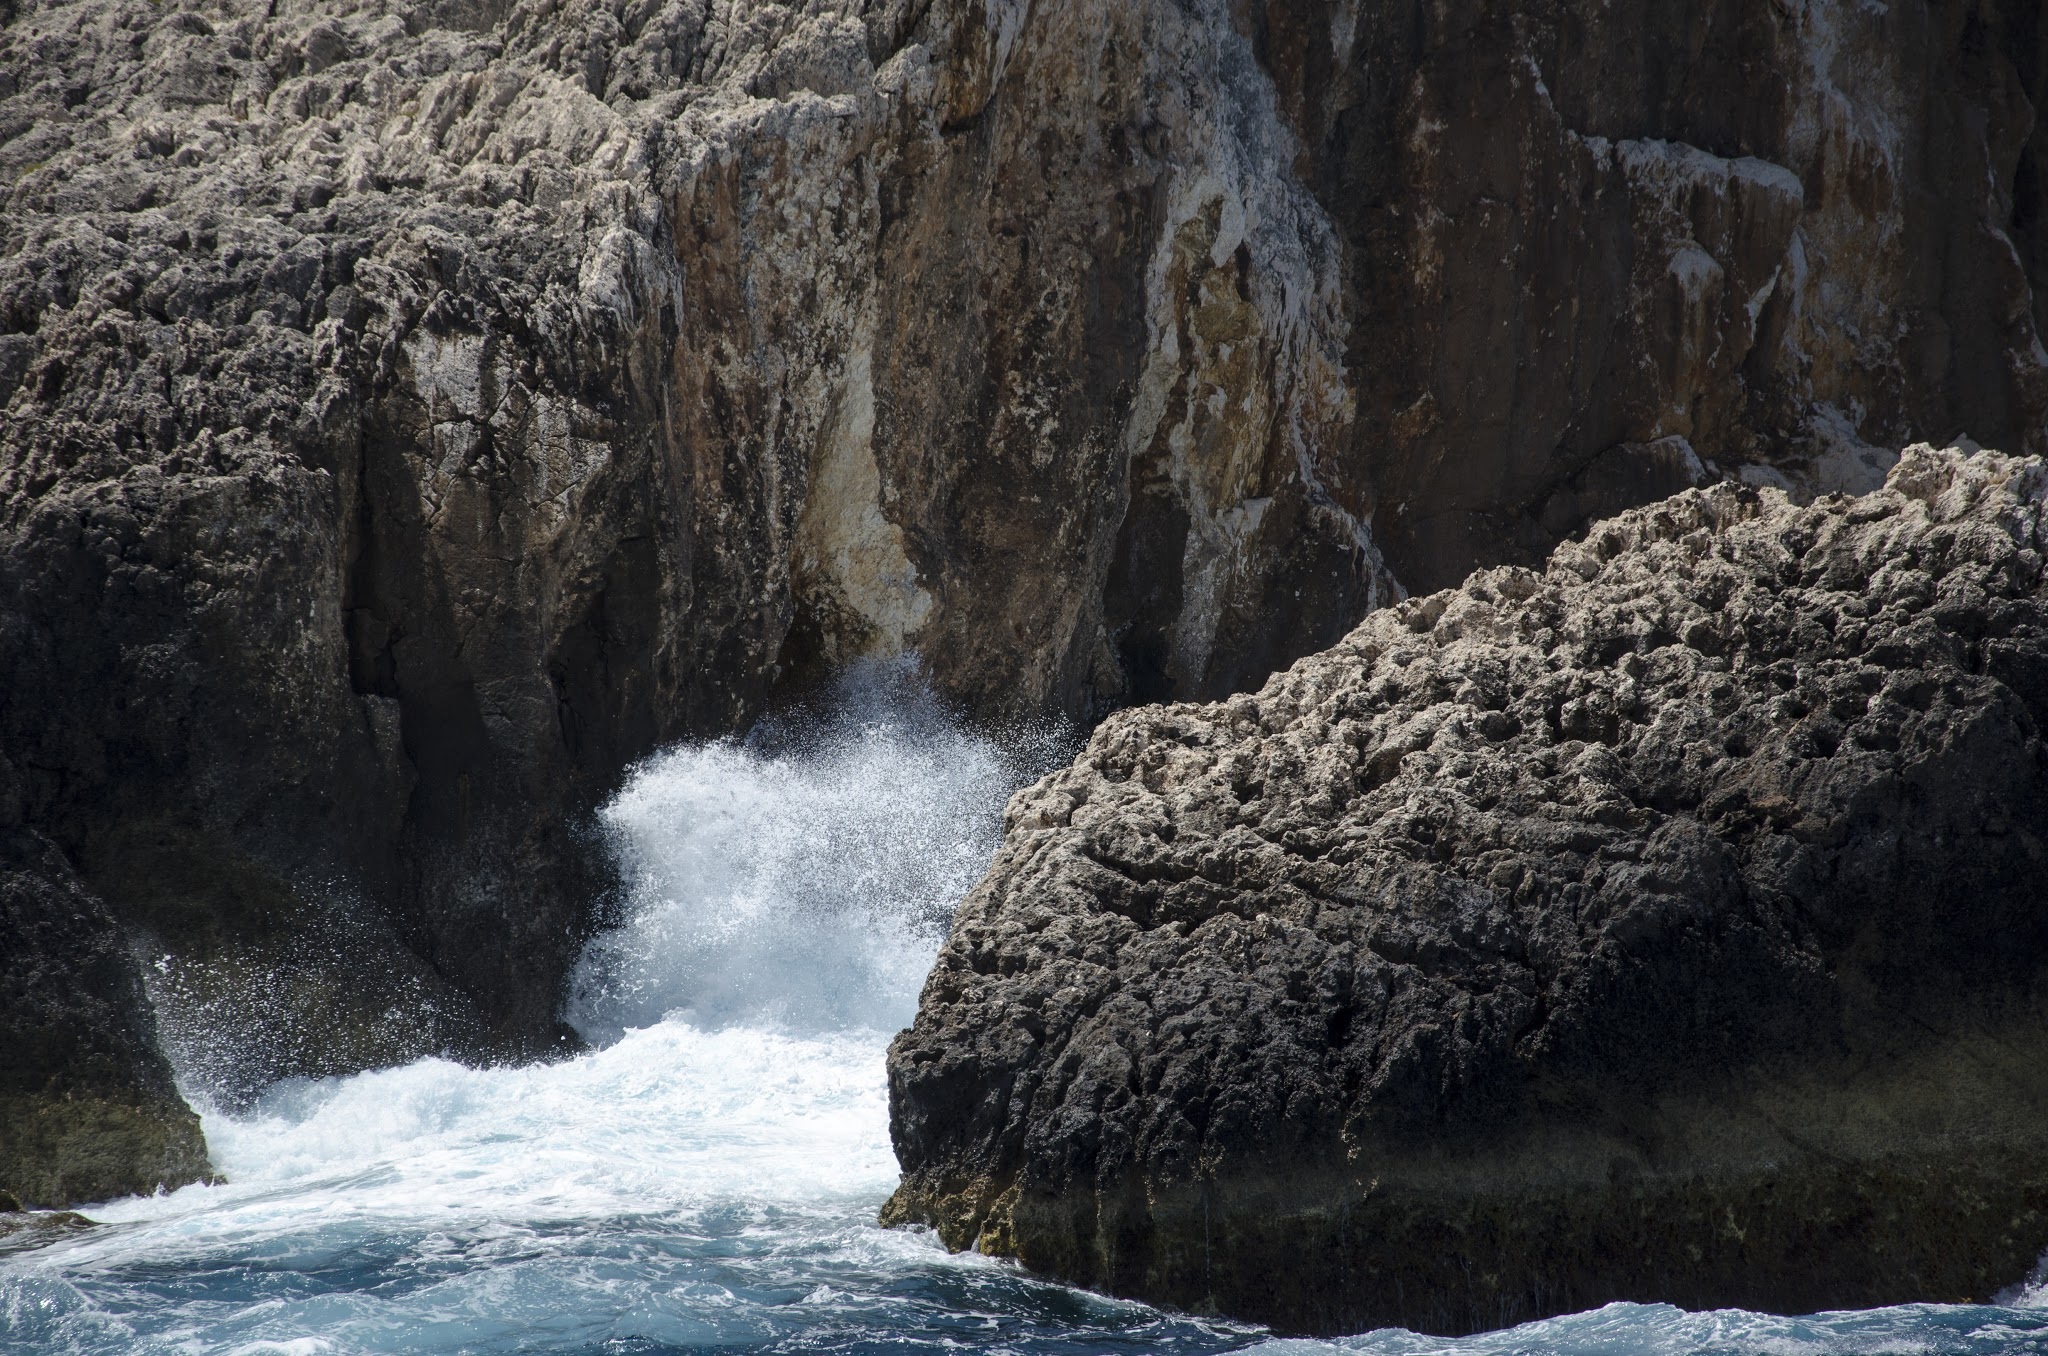
beach, landscape, sea, coast, water, nature, rock, ocean, waterfall, mountain, wave, river, summer, travel, formation, cliff, greek, mediterranean, holiday, bay, rapid, island, tourism, terrain, body of water, geology, turquoise, greece, water feature, wadi, zante, landform, sea cave, zakinthos, geographical feature